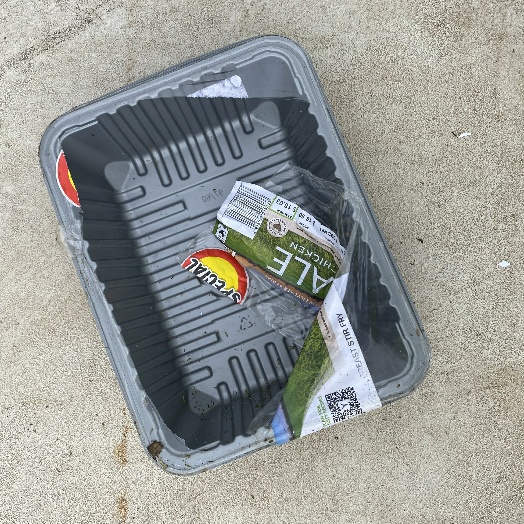
Label: Plastic